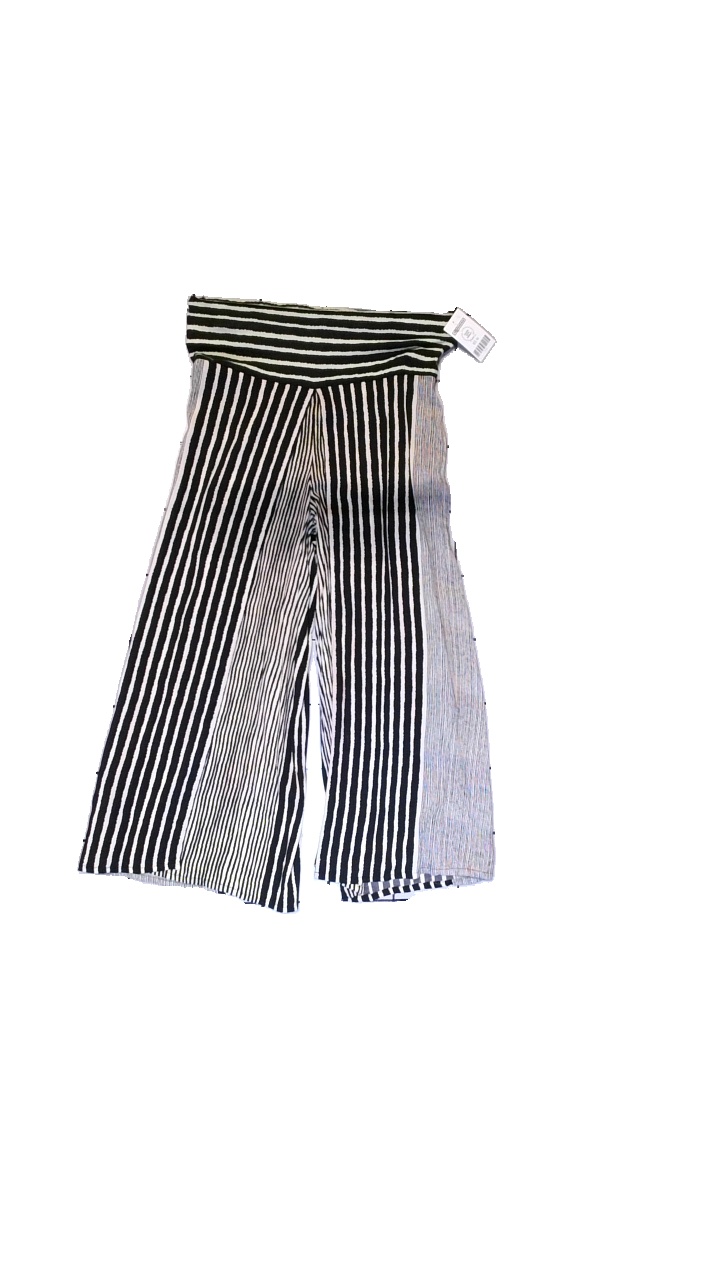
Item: Trousers (Ladies)
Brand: Missing
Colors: Black, White
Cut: Loose
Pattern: Striped
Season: Summer
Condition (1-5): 4
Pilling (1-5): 5
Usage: Reuse
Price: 50-100